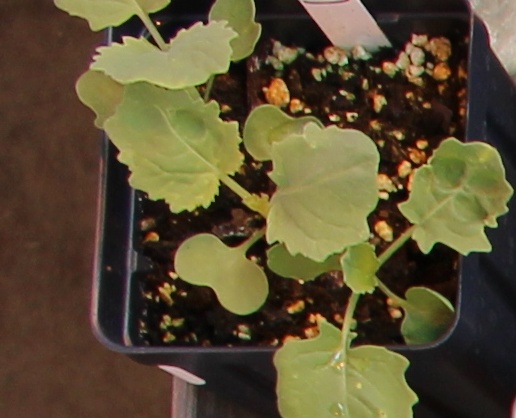
Label: Canola